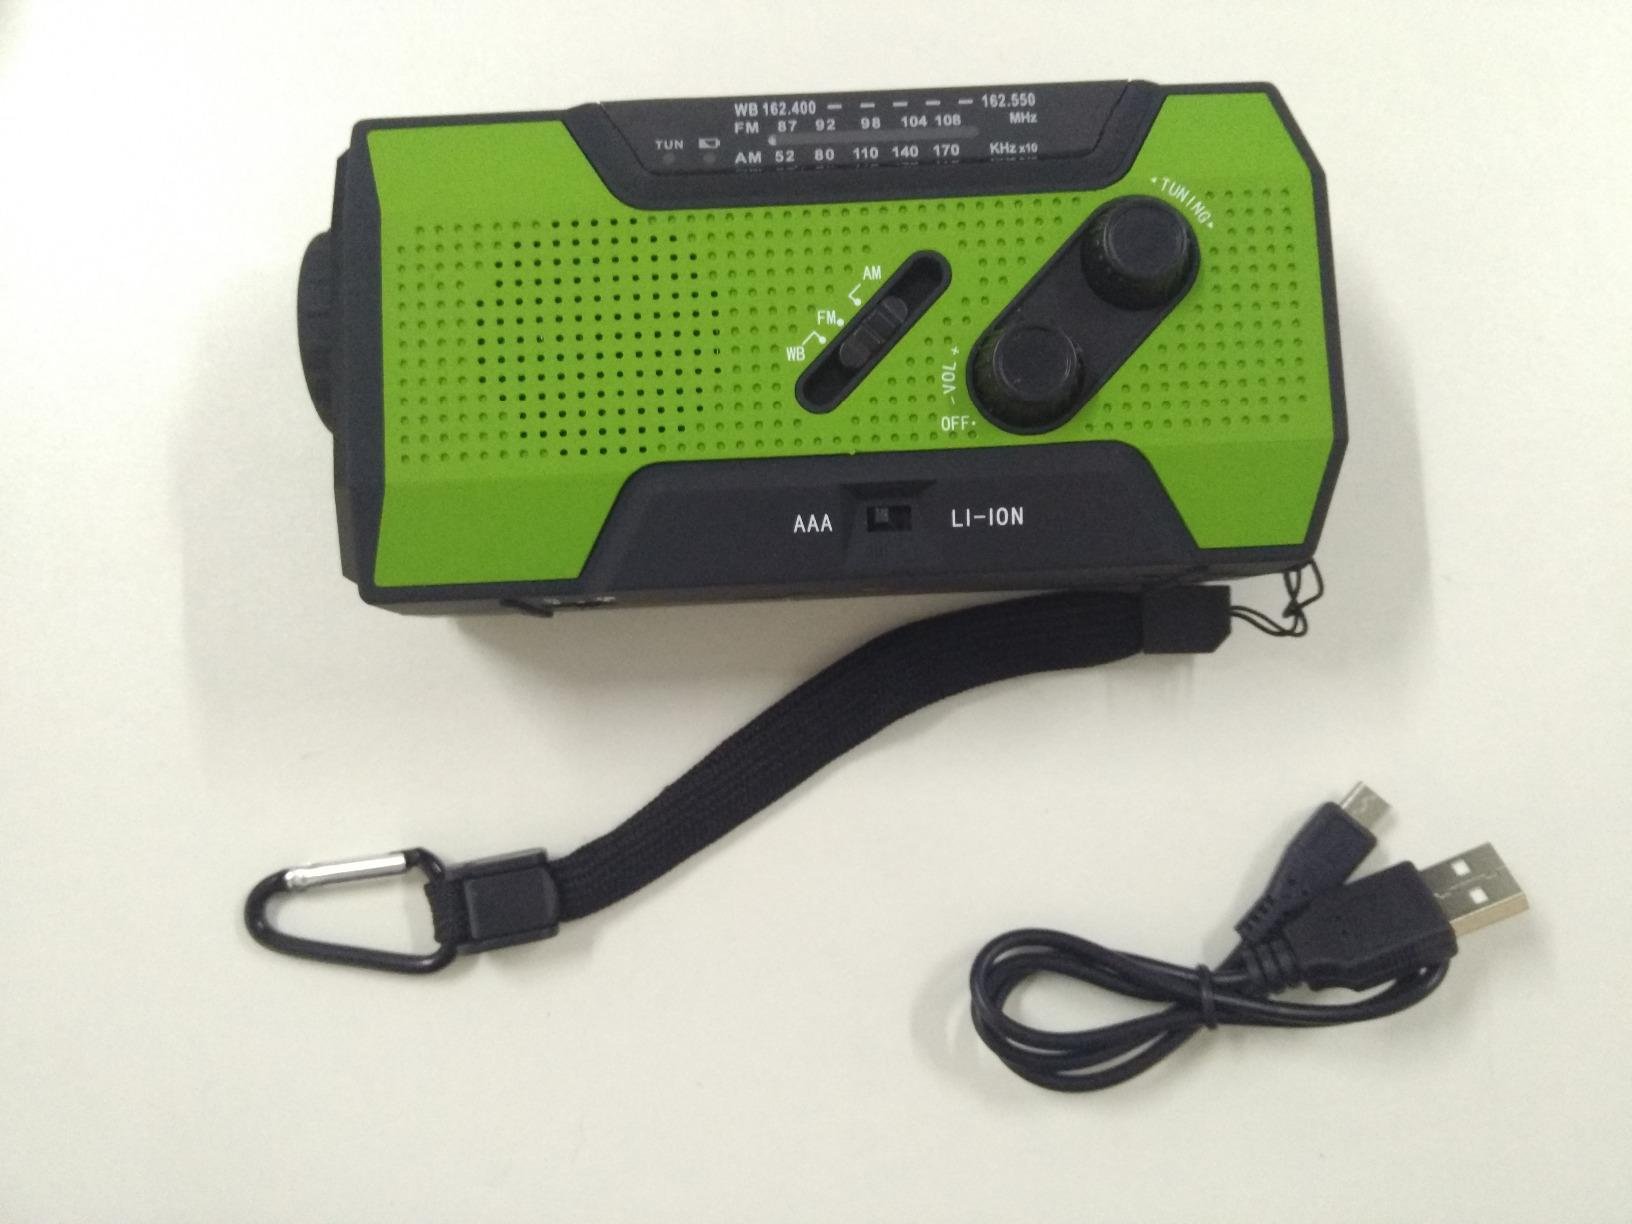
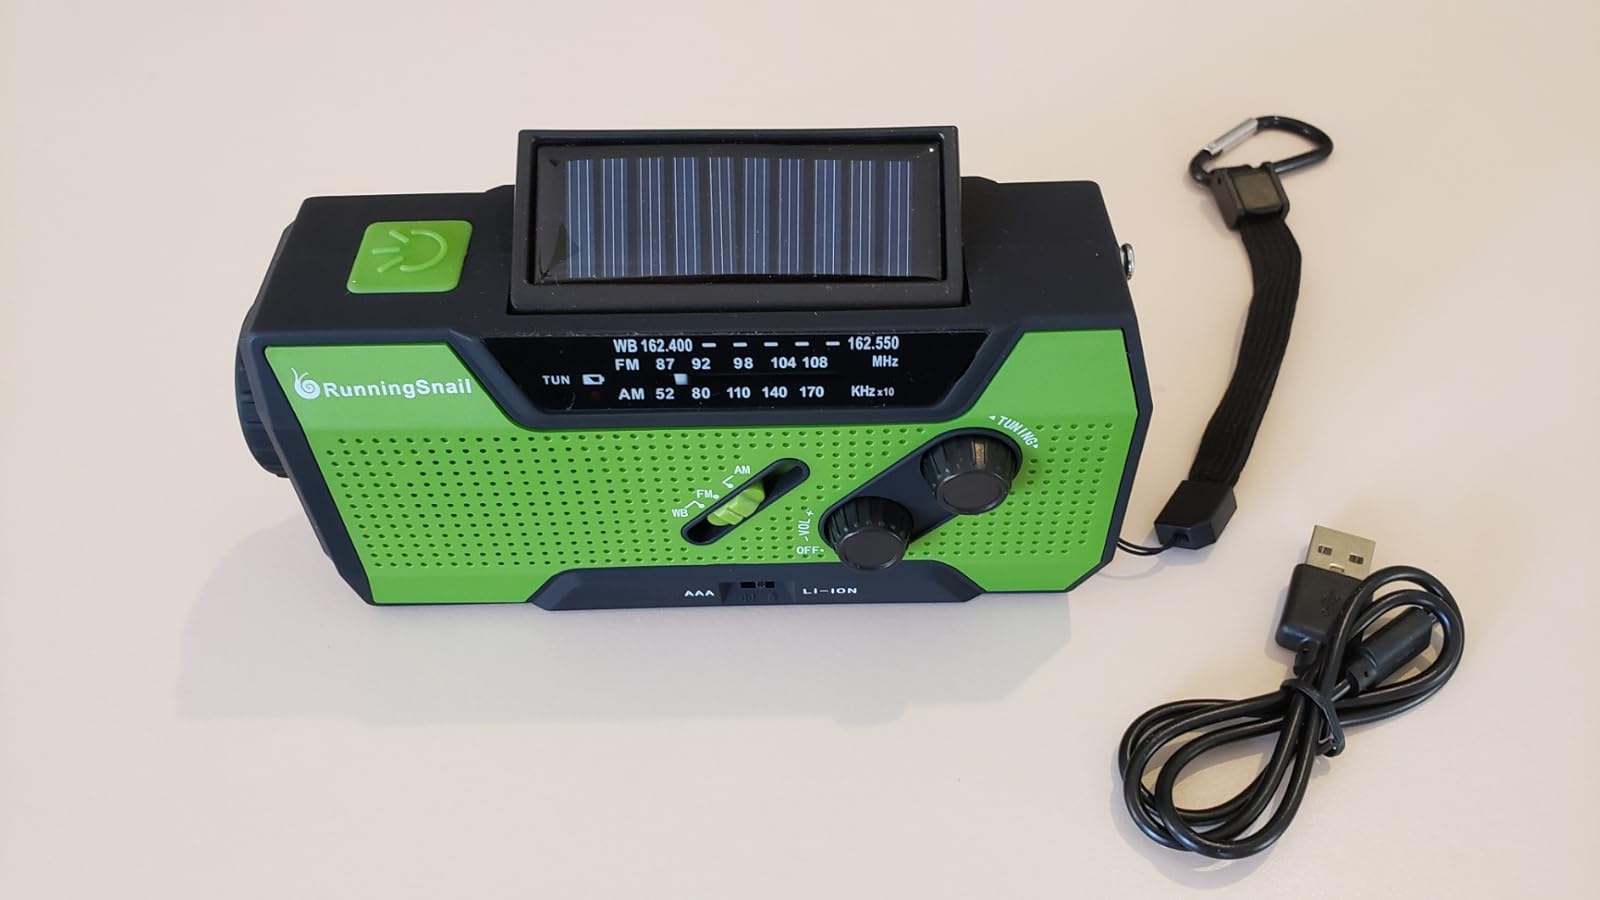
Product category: radio
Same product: yes